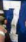
Number: 7